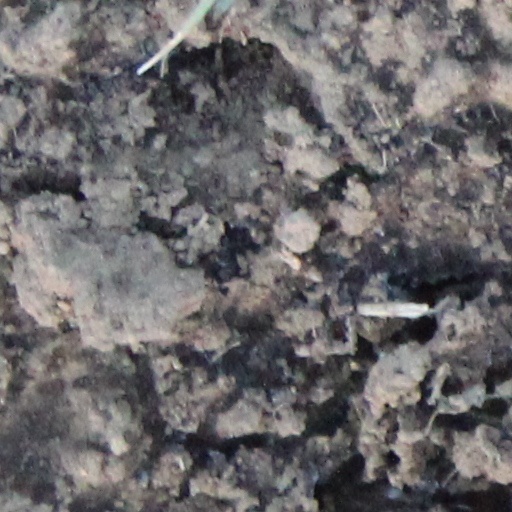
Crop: wheat